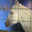
Label: horse